Vegetable

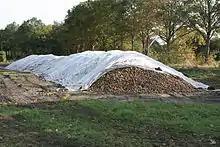
Temporary storage of potatoes in the Netherlands

When a vegetable is harvested, it is cut off from its source of water and nourishment. It continues to transpire and loses moisture as it does so, a process most noticeable in the wilting of green leafy crops. Harvesting root vegetables when they are fully mature improves their storage life, but alternatively, these root crops can be left in the ground and harvested over an extended period. The harvesting process should seek to minimise damage and bruising to the crop. Onions and garlic can be dried for a few days in the field and root crops such as potatoes benefit from a short maturation period in warm, moist surroundings, during which time wounds heal and the skin thickens up and hardens. Before marketing or storage, grading needs to be done to remove damaged goods and select produce according to its quality, size, ripeness, and color.